James Wagner (poet)

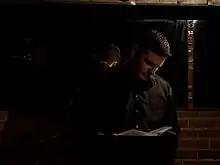
James Wagner (poet)

James Wagner (born 1969) is an American poet. The poet and critic Joyelle McSweeney wrote that the poems in his first collection, "the false sun recordings", "form a semi-coherent push-me/pull-you-type dialogue about stability and wholeness, by turns humorous... and serious. In recent works such as "The Idiocy" and "Query/Xombies", Wagner focuses on the searching qualities of human existence, whether through logical argument (and its attendant pitfalls), or through the medium of the search engine, nominally the modern oracle. His third and most recent collection of poetry, "Thrown, poems to paintings by Bracha L. Ettinger", was cited by poet Eileen Tabios for its imaginative intensity, ambition and lyrical prowess.